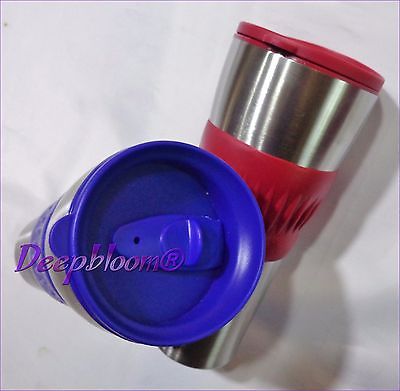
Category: mug